Bland Simpson

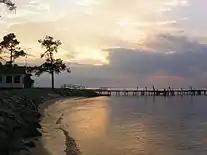

Simpson grew up in the northeastern area of North Carolina in Elizabeth City and spent much of his time around the Albemarle Sound. He completed his undergraduate degree at the University of North Carolina at Chapel Hill. In the middle of his undergraduate career, Simpson left the university to spend time songwriting in New York, particularly for musical theater. He later returned to UNC-Chapel Hill to finish his degree, and graduated in 1973 with a major in political science.